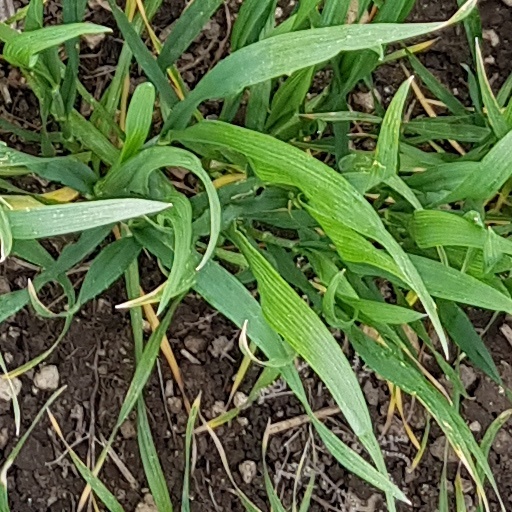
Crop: wheat